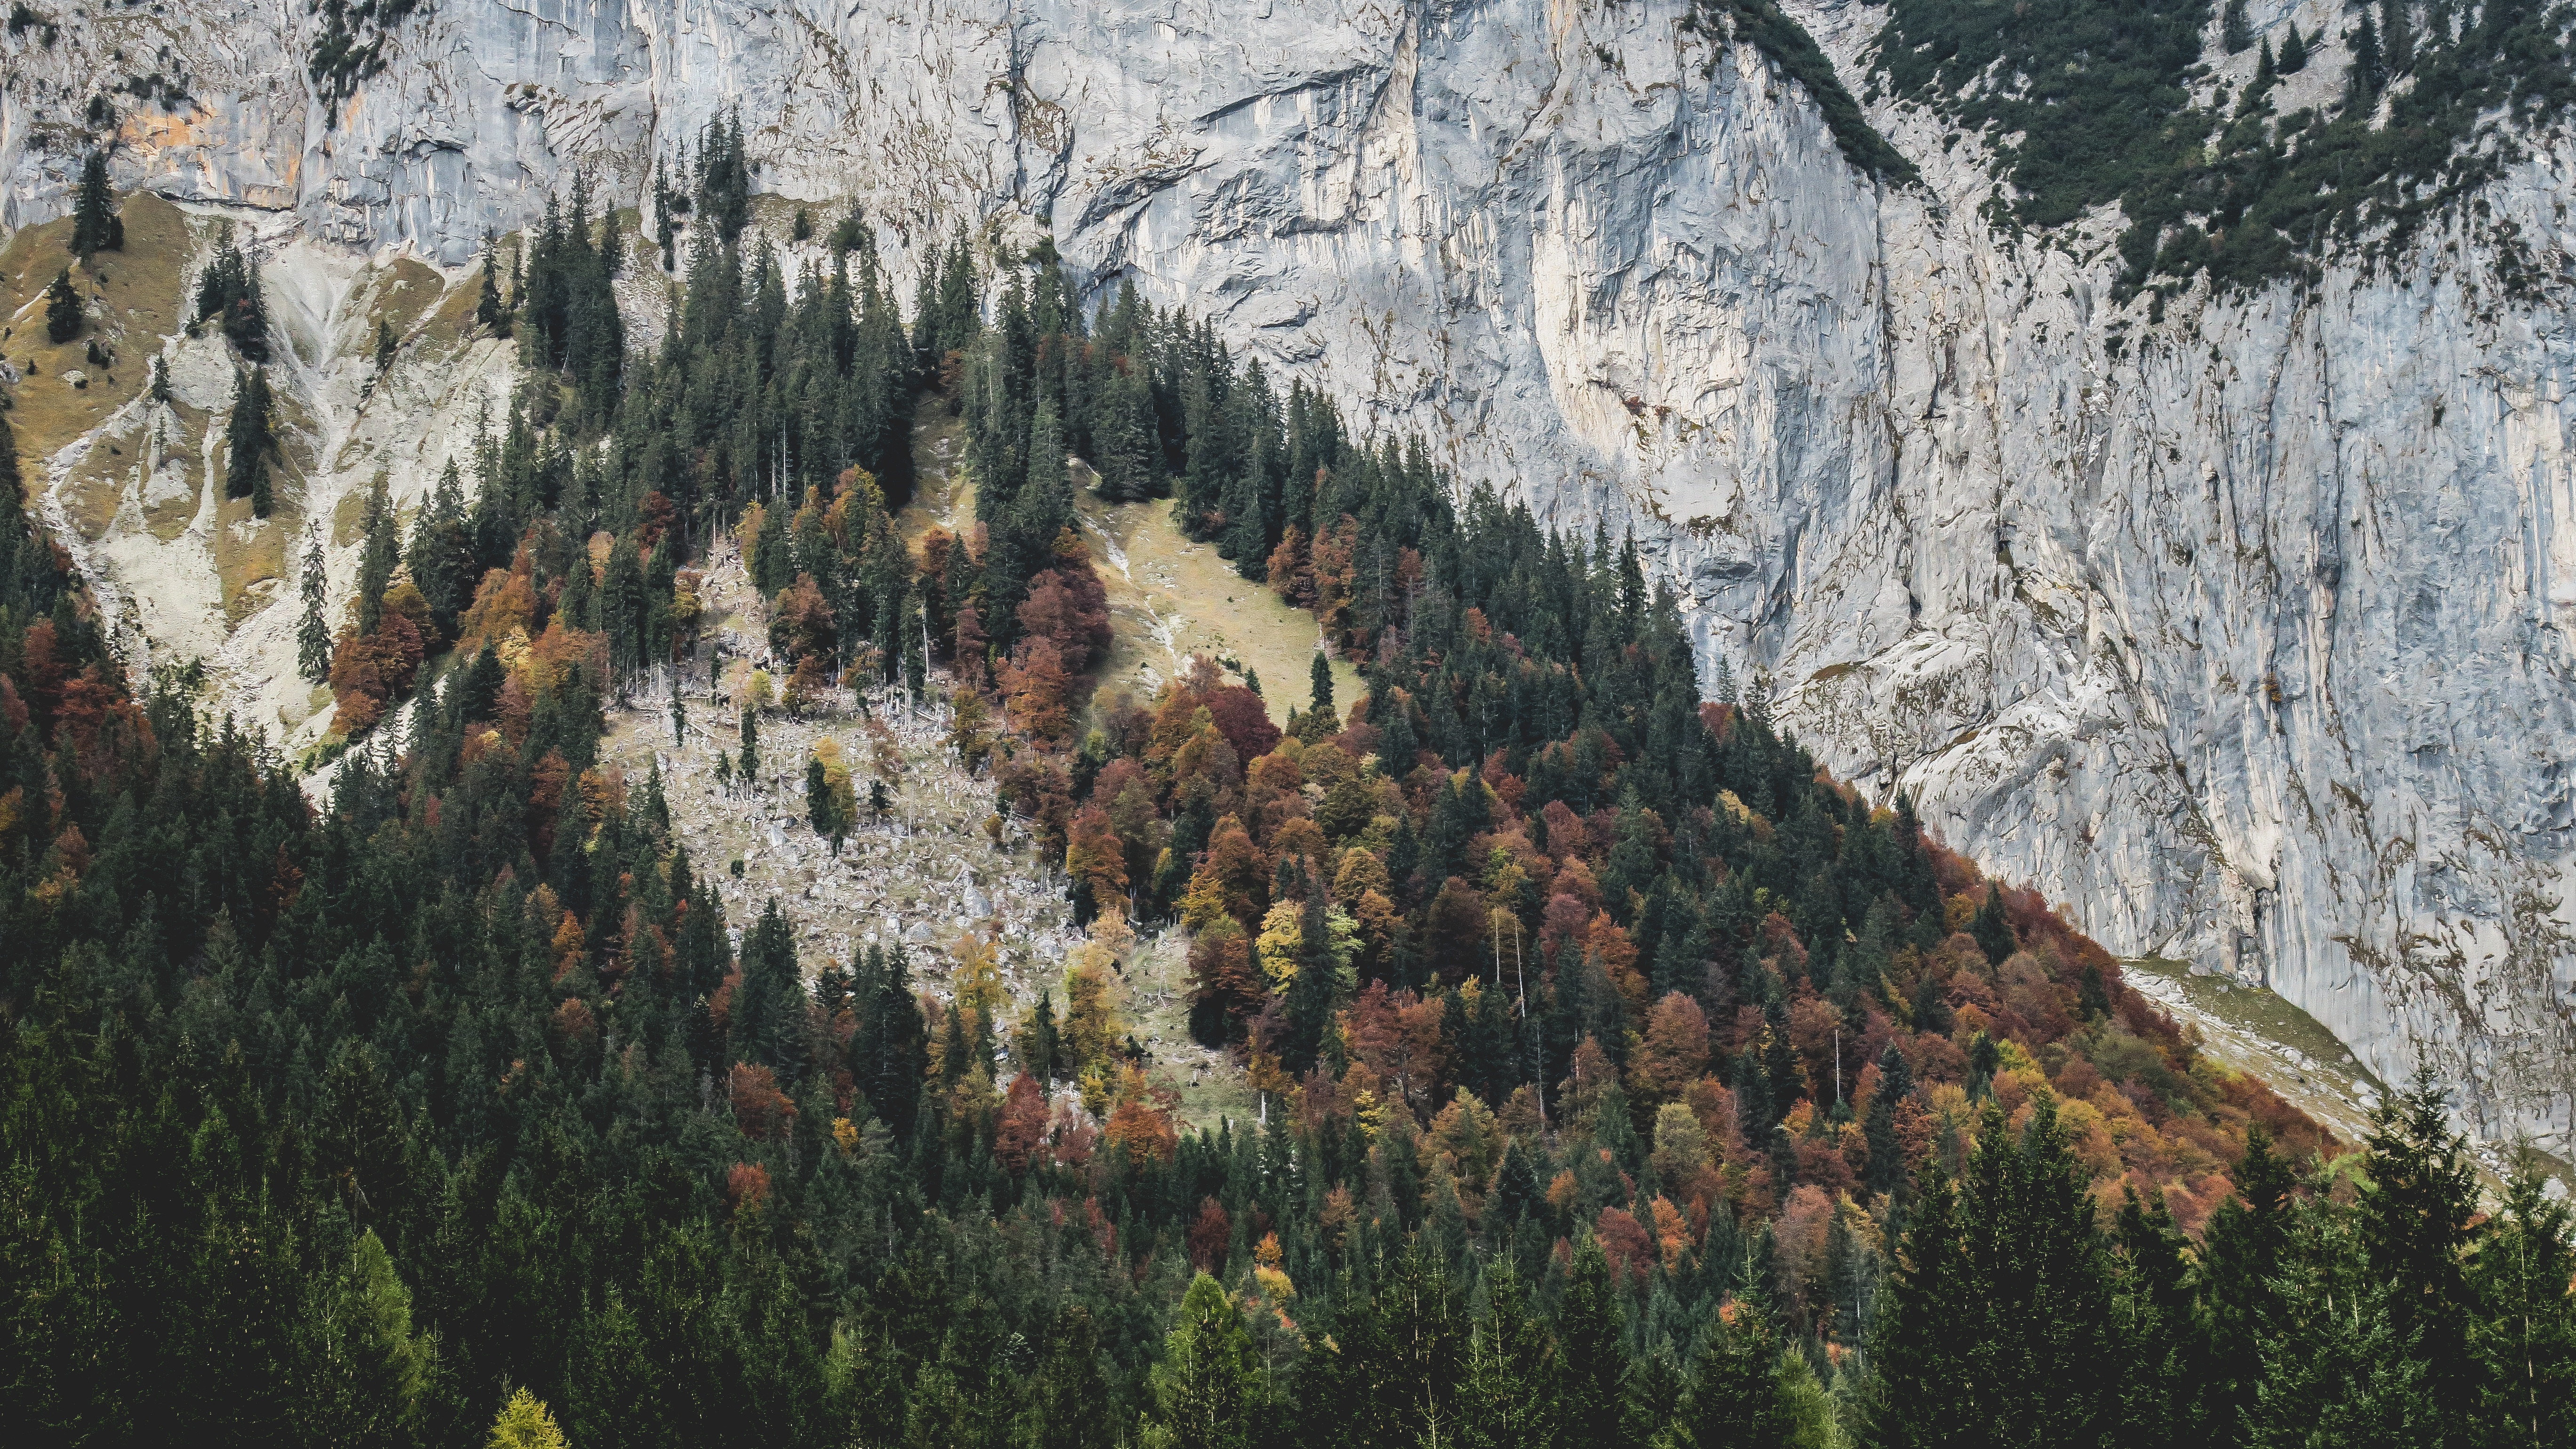
tree, forest, wilderness, mountain, valley, mountain range, formation, cliff, autumn, canyon, terrain, fir, ridge, geology, ravine, plateau, ecosystem, landform, mountain pass, geographical feature, mountainous landforms, geological phenomenon